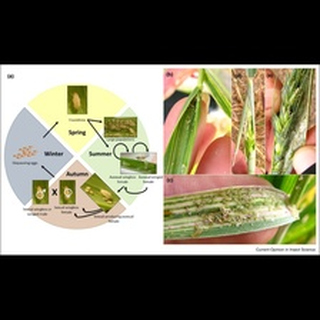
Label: wheat_aphid